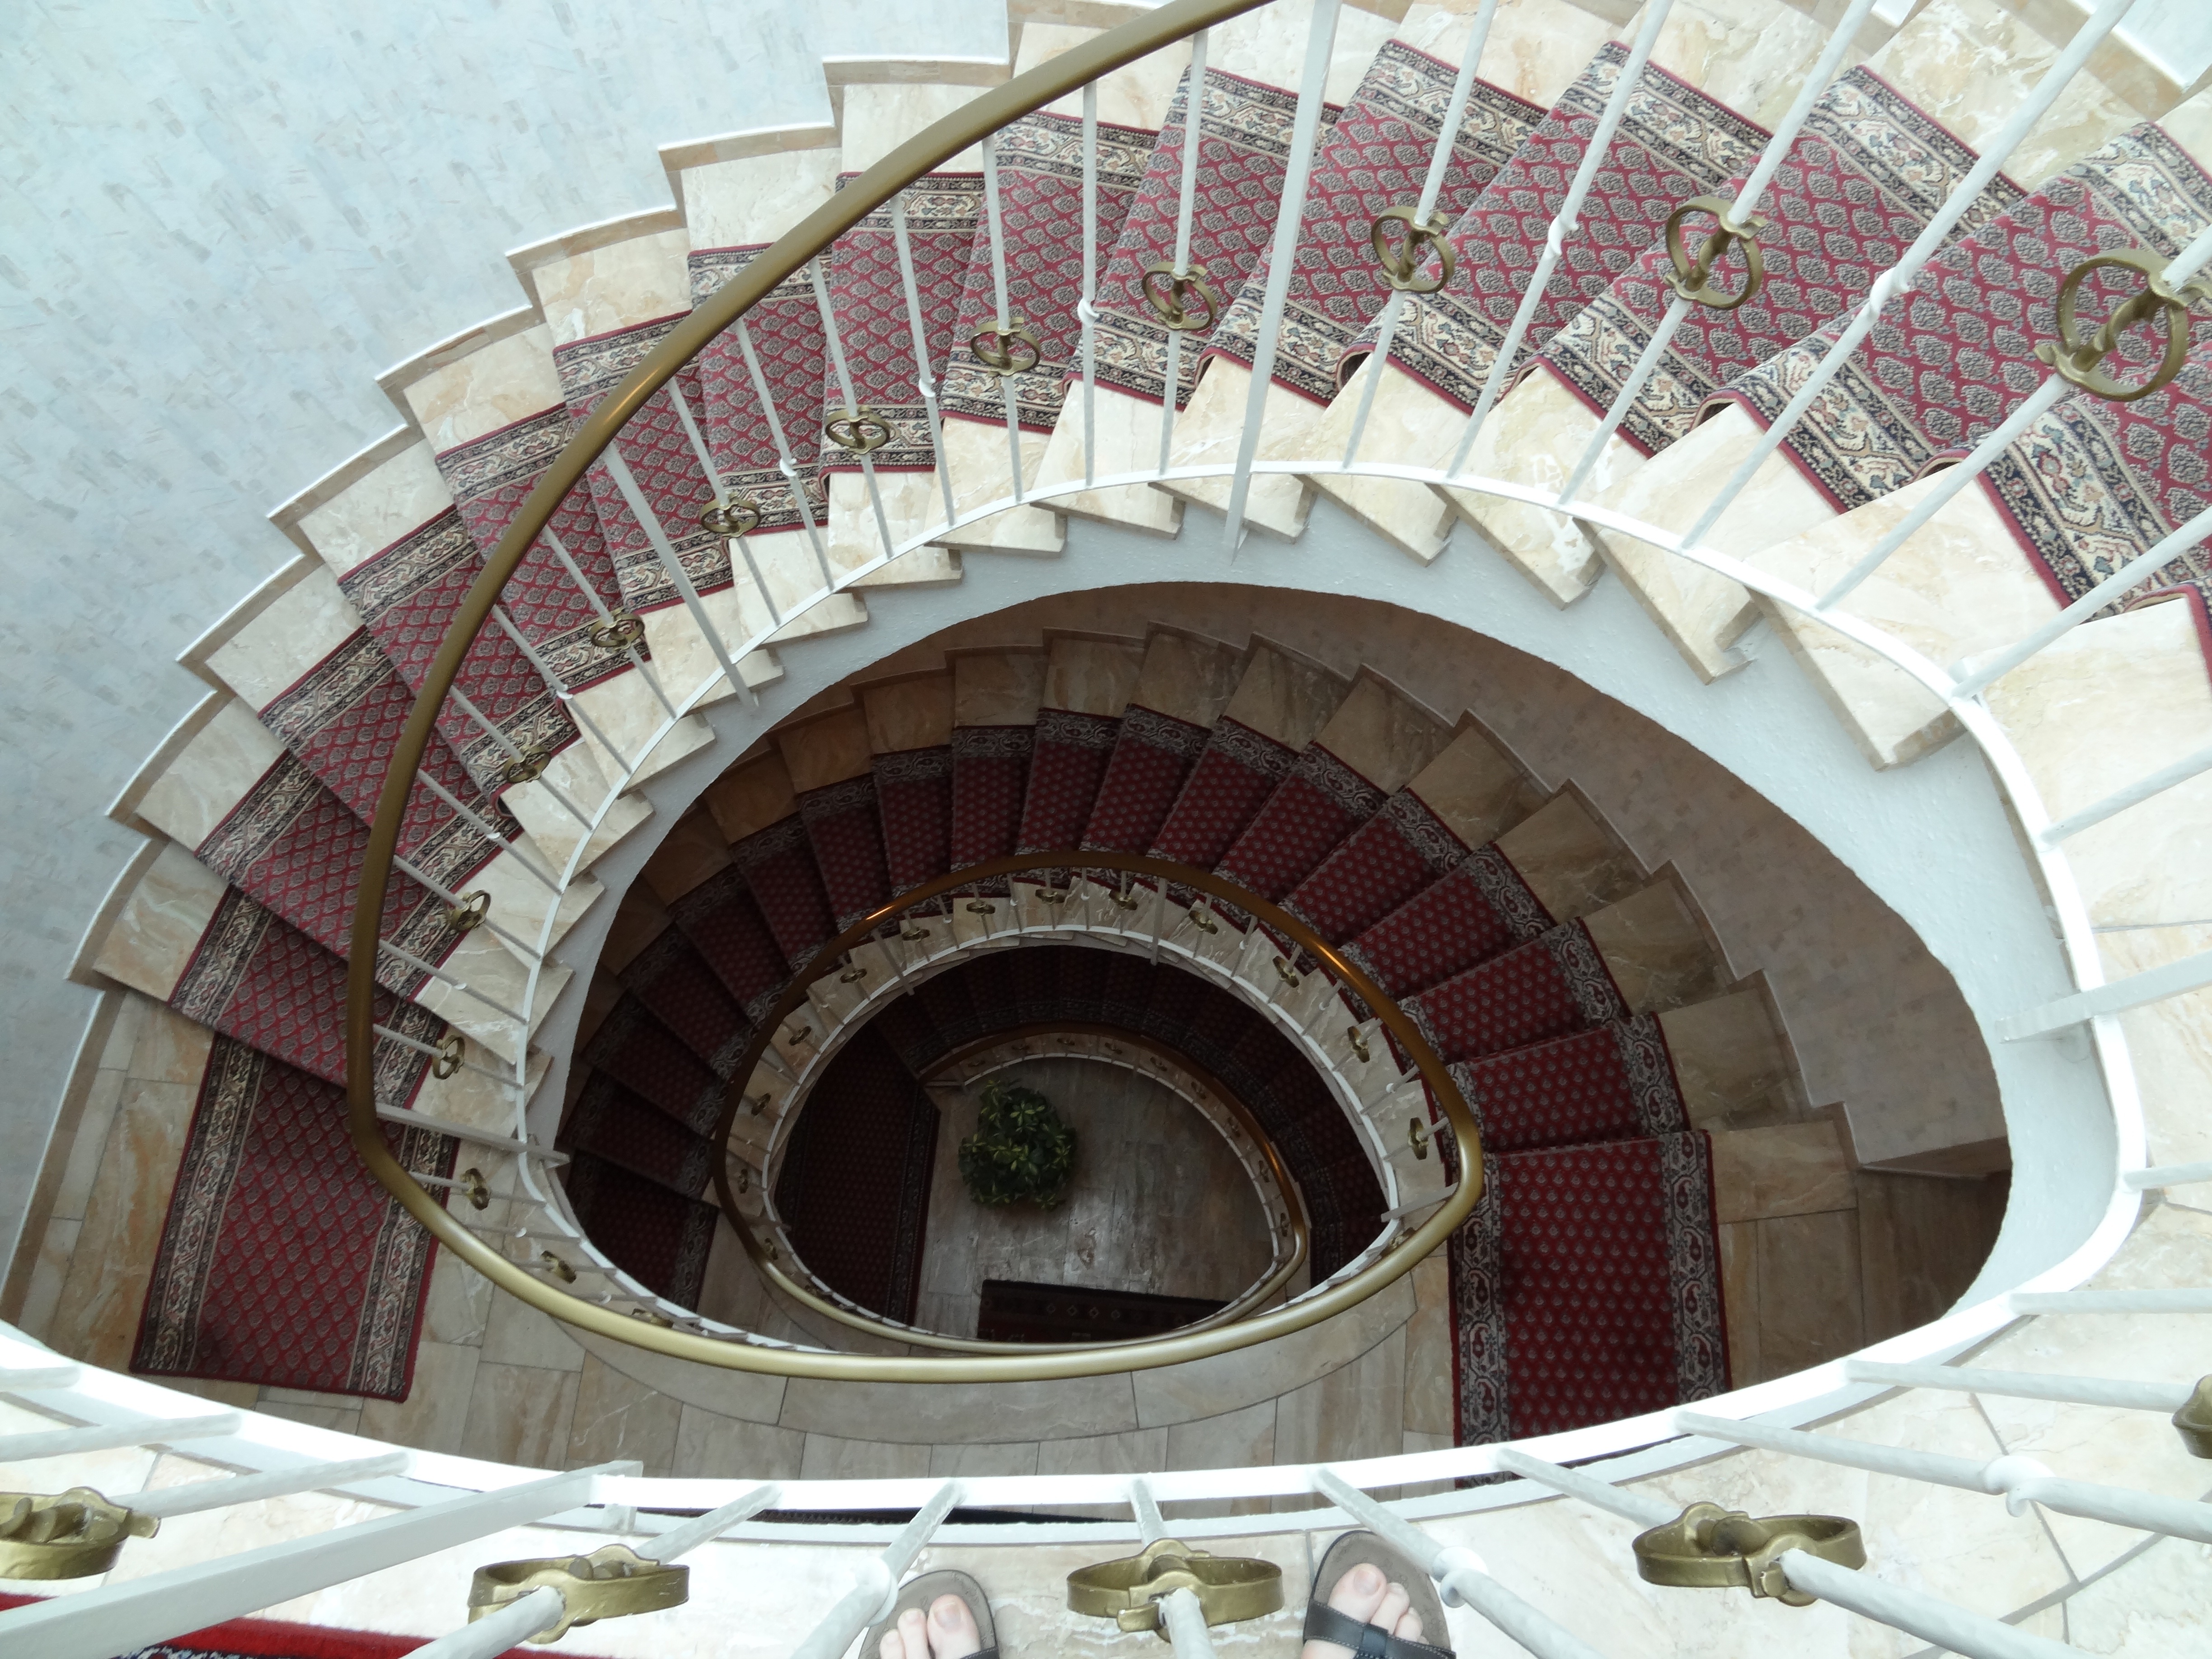
architecture, structure, white, round, spiral, interior, building, step, staircase, arch, railing, geometric, curve, tower, landmark, facade, stairway, modern, stadium, circle, swirl, arena, design, stairs, symmetry, dome, lobby, shape, descending, regal, ancient history, sport venue